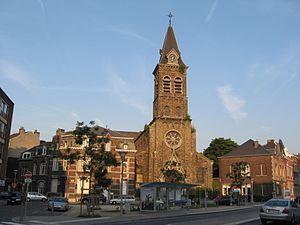
Eglise Sainte-Marie des Anges à Guillemins, Liège
La place des Franchises est une place de la ville belge de Liège faisant partie du quartier administratif des Guillemins.
Le diocèse de Liège, dans la province de Liège en Belgique, compte 529 paroisses. Ces paroisses sont regroupées en unité pastorale, et certaines unités pastorales forment l'un des 17 doyennés.